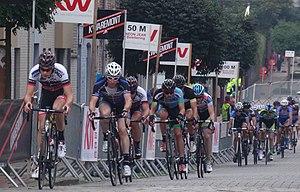
Reportage photographique réalisé le mercredi 24 septembre à l'occasion du départ et du début de la course du Circuit du Houtland 2014 à Lichtervelde, Belgique.